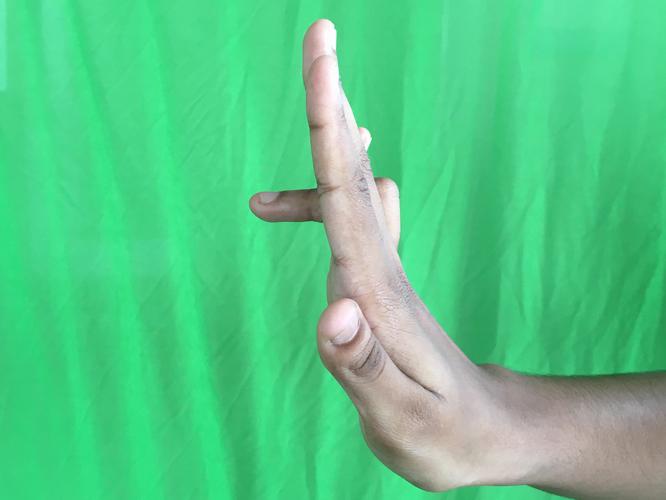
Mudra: Tripathaka
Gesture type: single_hand